Common hill myna

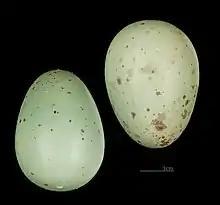
Eggs

This myna is a resident breeder from Kumaon division in India (80° E longitude) east through Nepal, Sikkim, Bhutan and Arunachal Pradesh, the lower Himalayas, terai and foothills up to 2,000 m ASL. Its range continues east through Southeast Asia northeastwards to southern China, and via Thailand southeastwards across northern Indonesia to Palawan in the Philippines. It is virtually extinct in Bangladesh due to habitat destruction and overexploitation for the pet trade. A feral population on Christmas Island has likewise disappeared. Introduced populations exist in Saint Helena, Puerto Rico and perhaps in the mainland United States and possibly elsewhere; feral birds require at least a warm subtropical climate to persist.